Al-Qubayba, Hebron

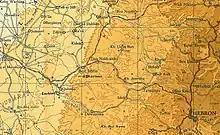
el Qubeiba 1945 1:250,000

In the 1945 statistics the population of Al-Qubayba was 1,060, all Muslims, who owned 11,912 dunams of land according to an official land and population survey. 8109 dunams were for cereals while 35 dunams were built-up (urban) land.